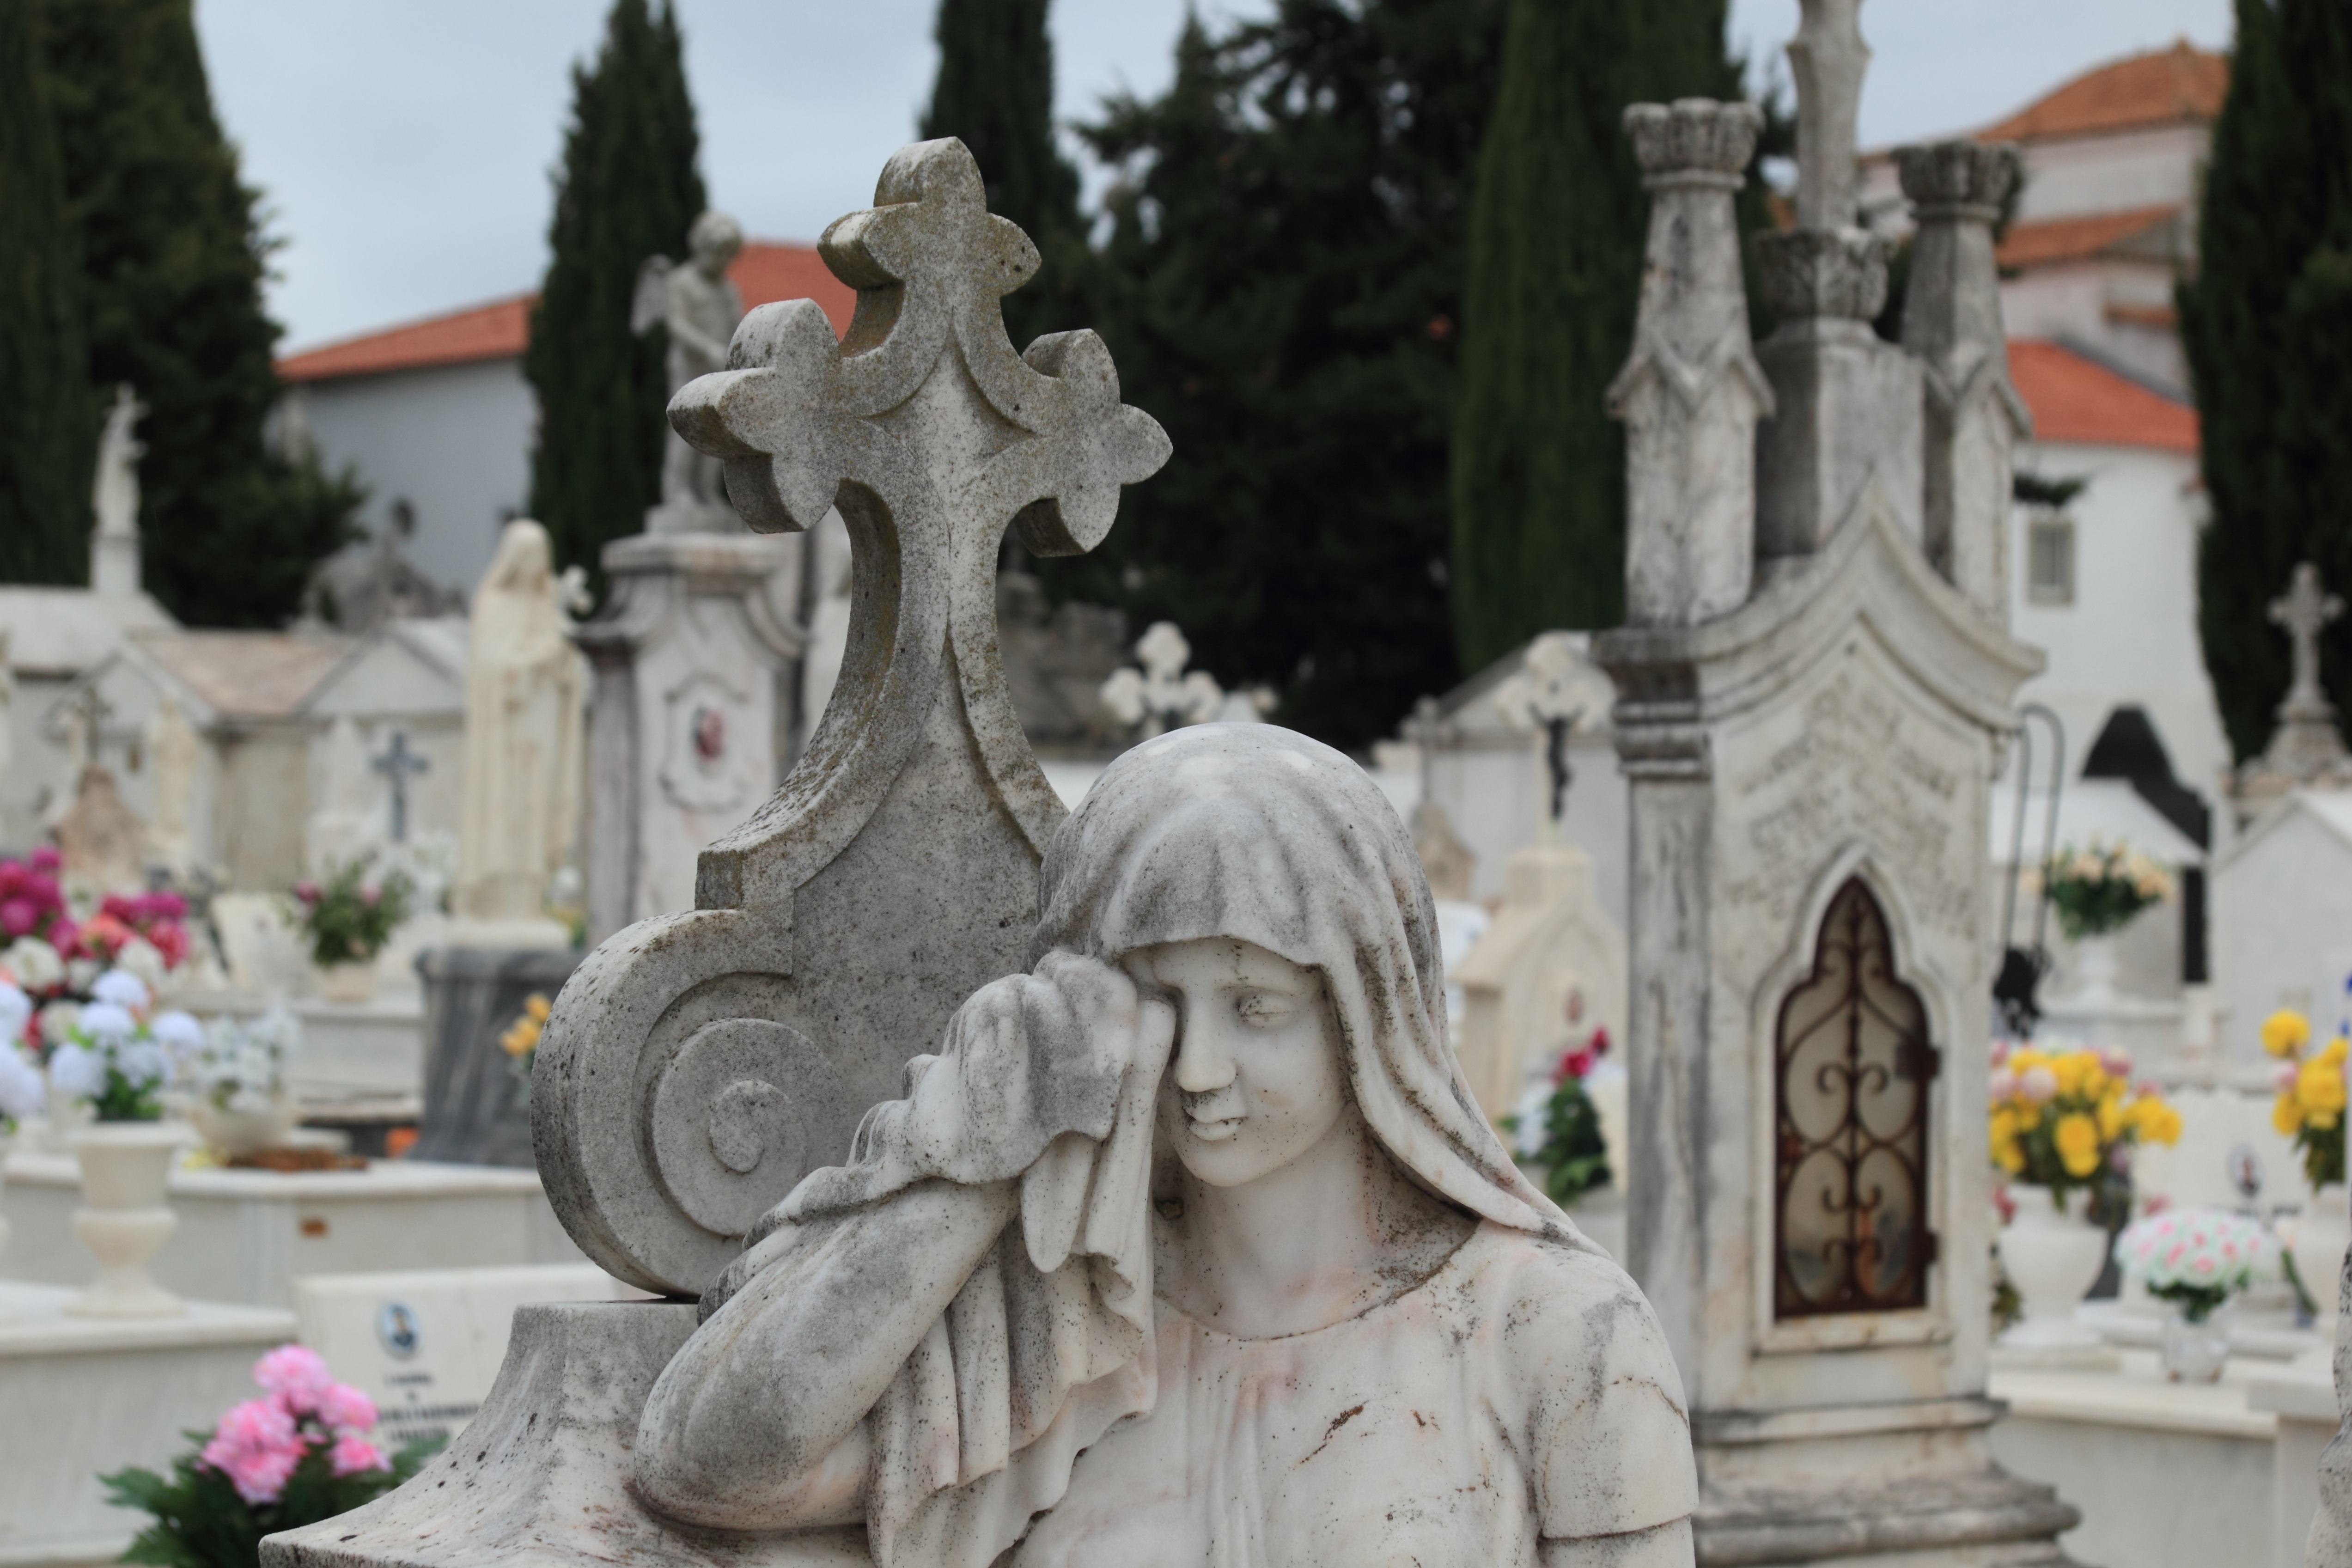
monument, statue, cemetery, grave, sculpture, graveyard, art, temple, rip, shrine, portugal, carving, ornaments, evora